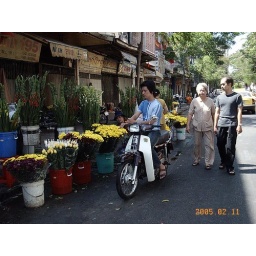
sidewalk flower shop in Saigon-01